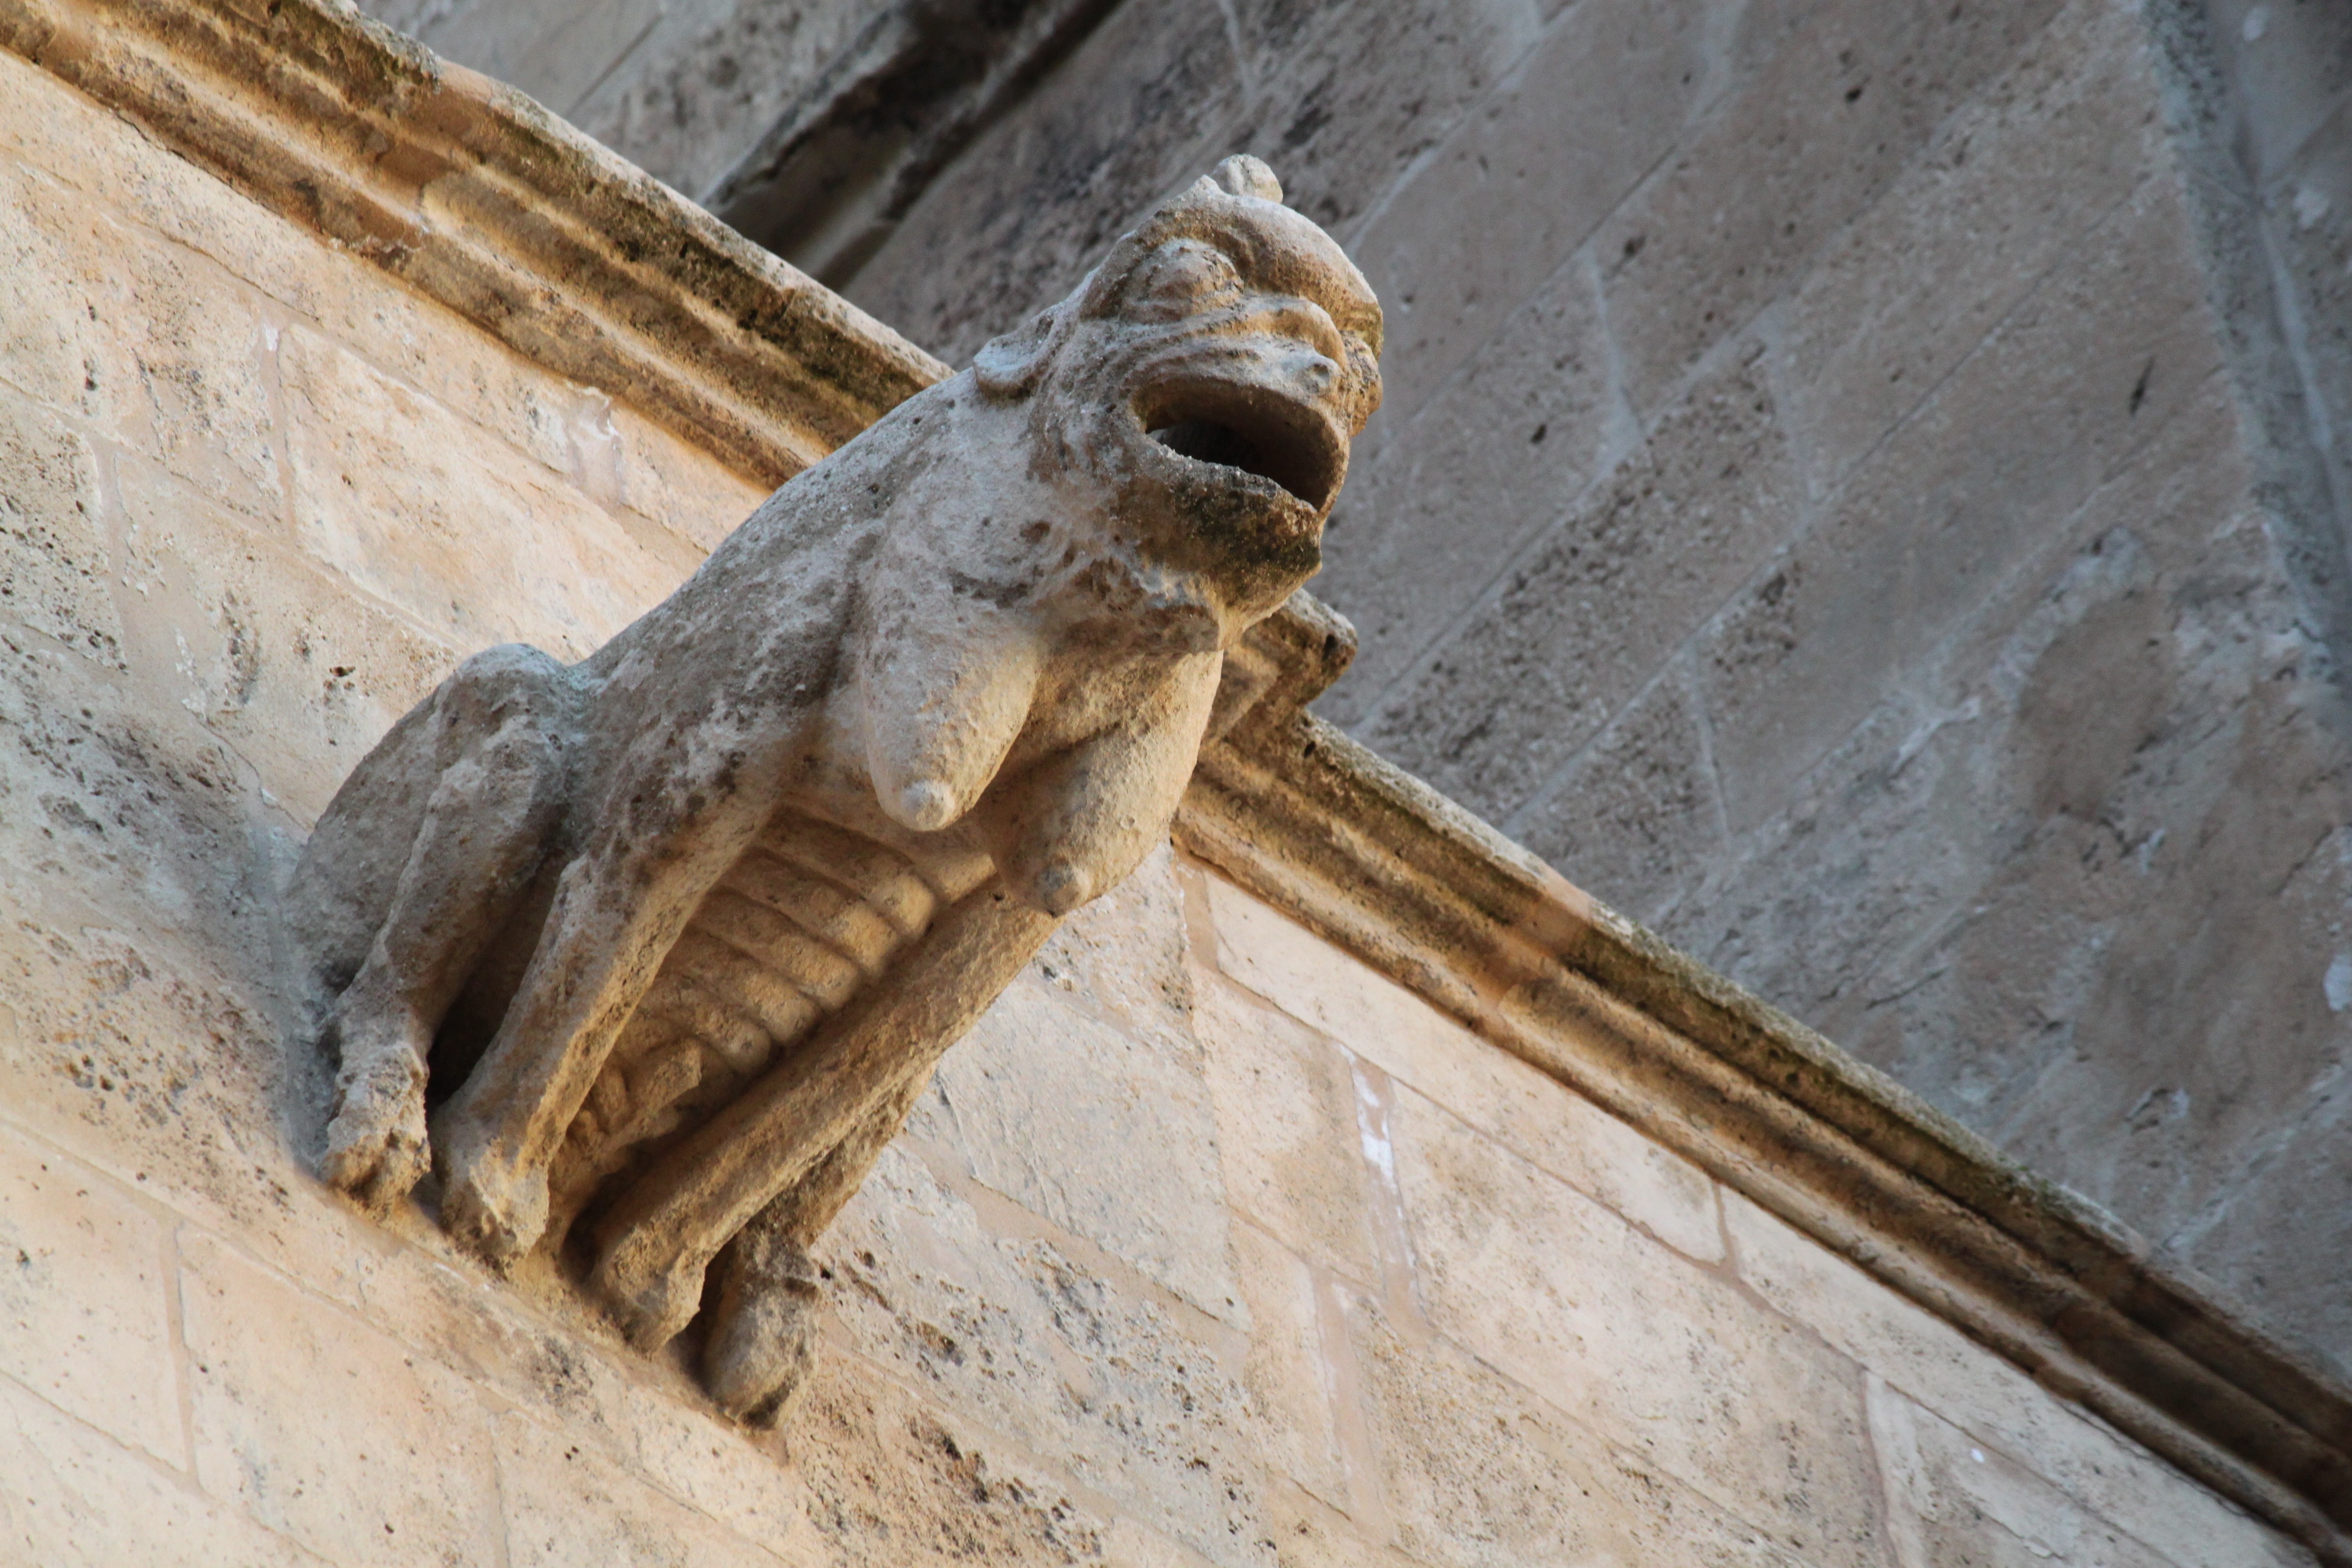
rock, architecture, wood, building, wall, monument, statue, facade, church, cathedral, stone wall, gargoyle, sculpture, art, figure, temple, weird, creepy, carving, daemon, dom, stone figure, rock carving, mythical creatures, house of worship, stone sculpture, palma de mallorca, ancient history